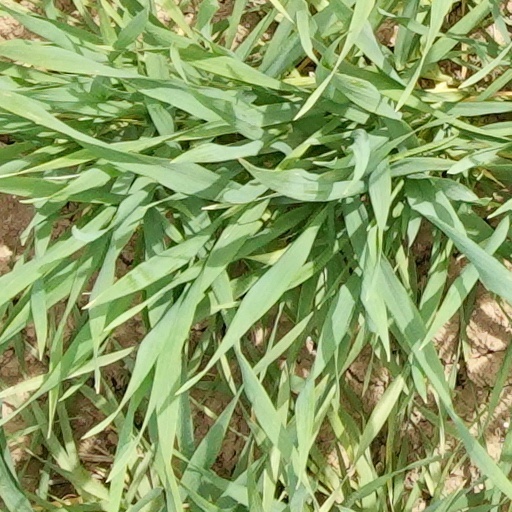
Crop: wheat